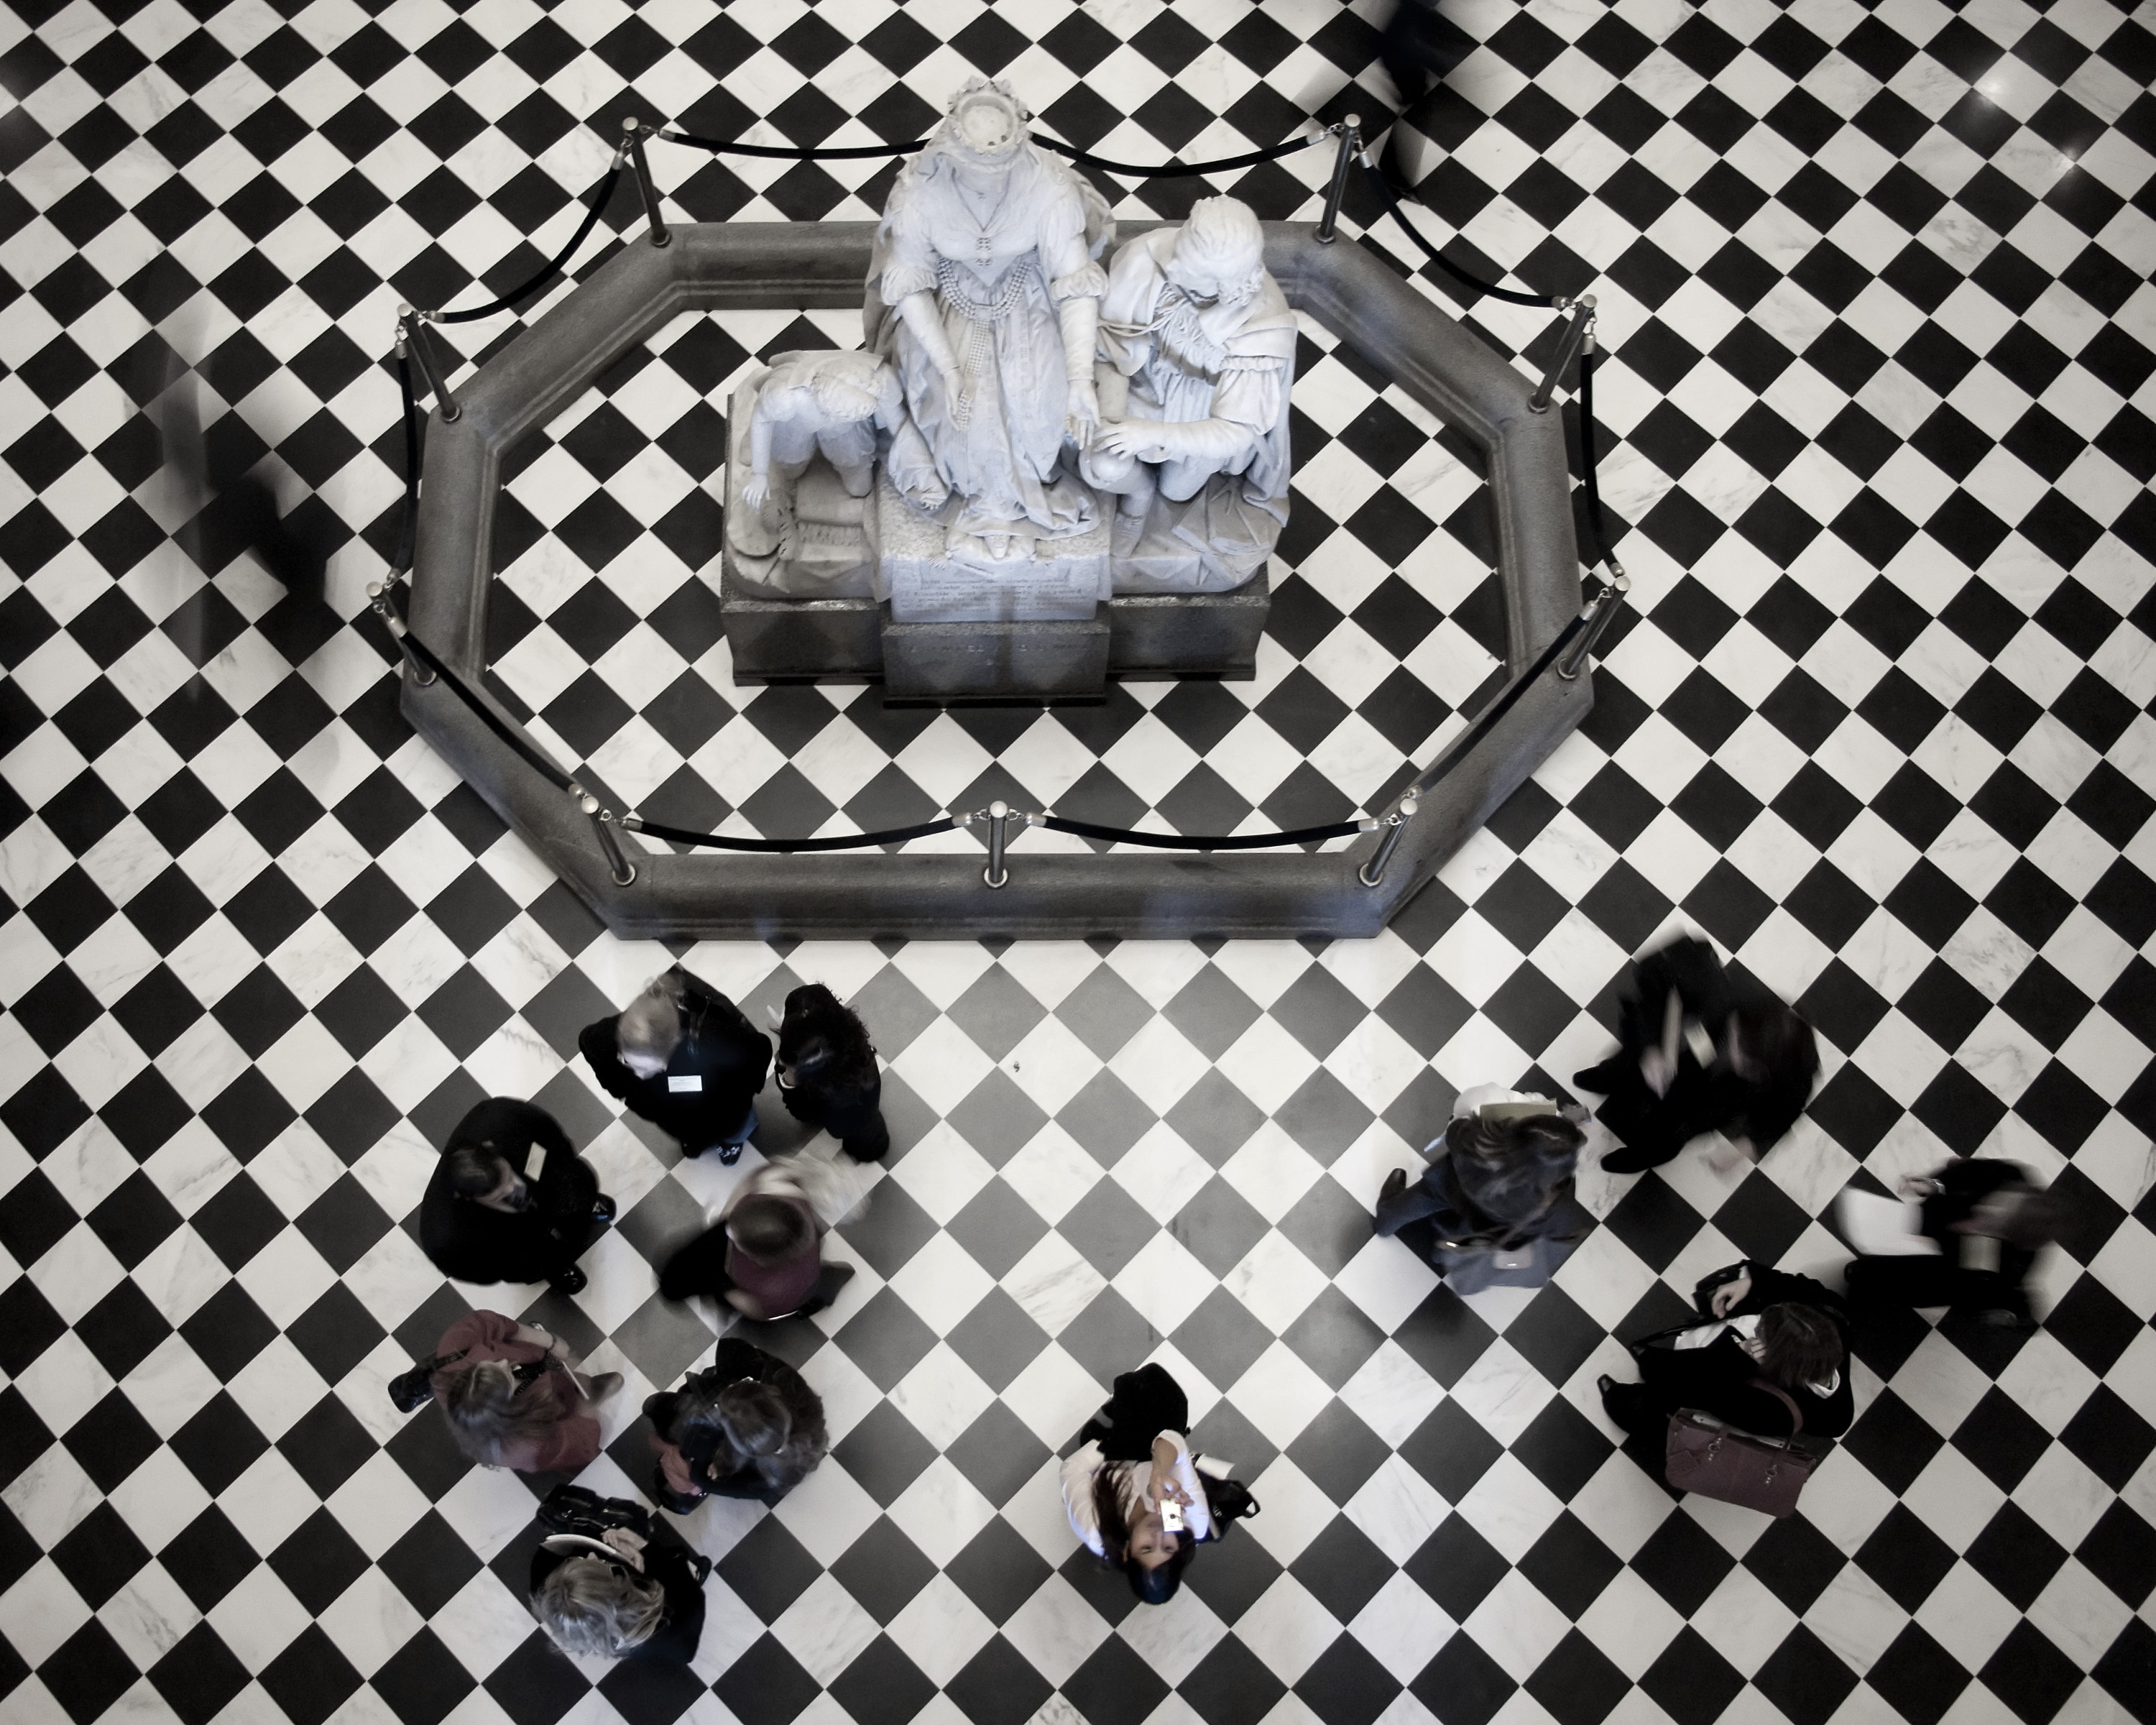
photographer, pattern, california, circle, art, design, symmetry, rotunda, games, shape, sacramento